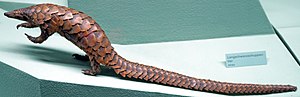
Langhalet skældyr
Langhalet skældyr
Det langhalede skældyr er en art af skældyr. Den når en længde på 30 cm med en hale på 28 cm og vejer 2,5 kg. Den er dermed det mindste skældyr.